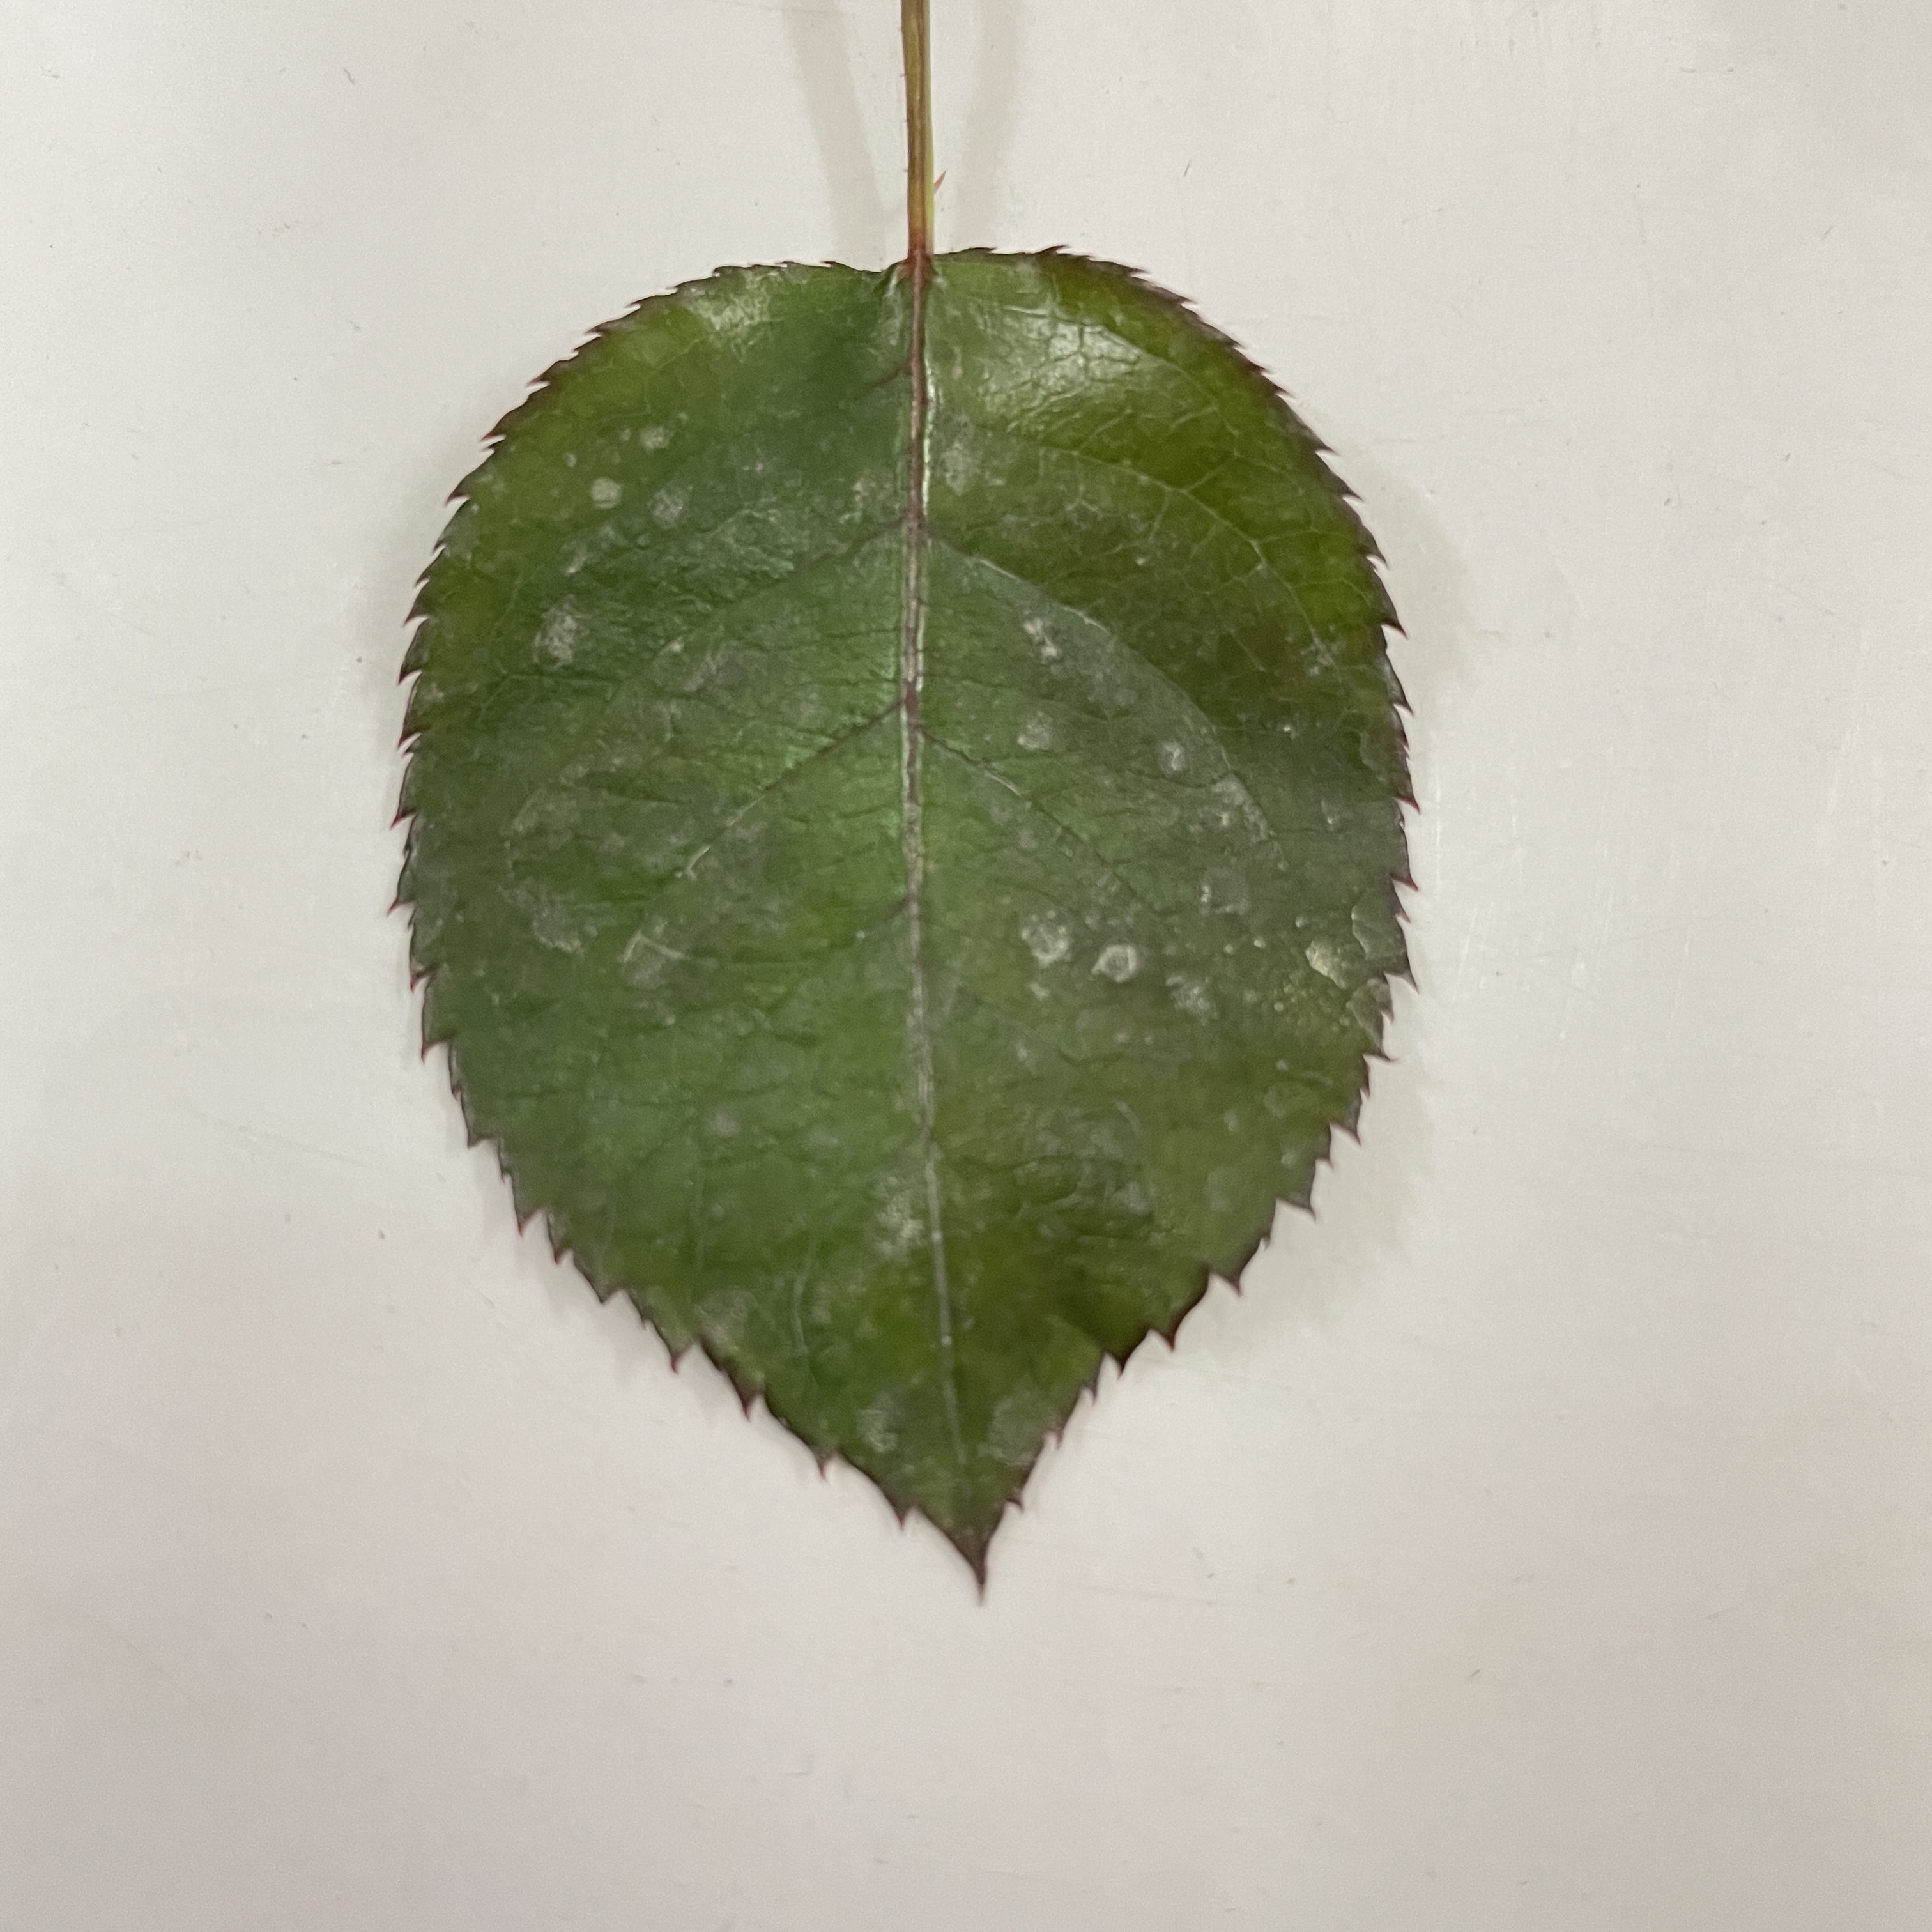
Label: Healthy Leaf